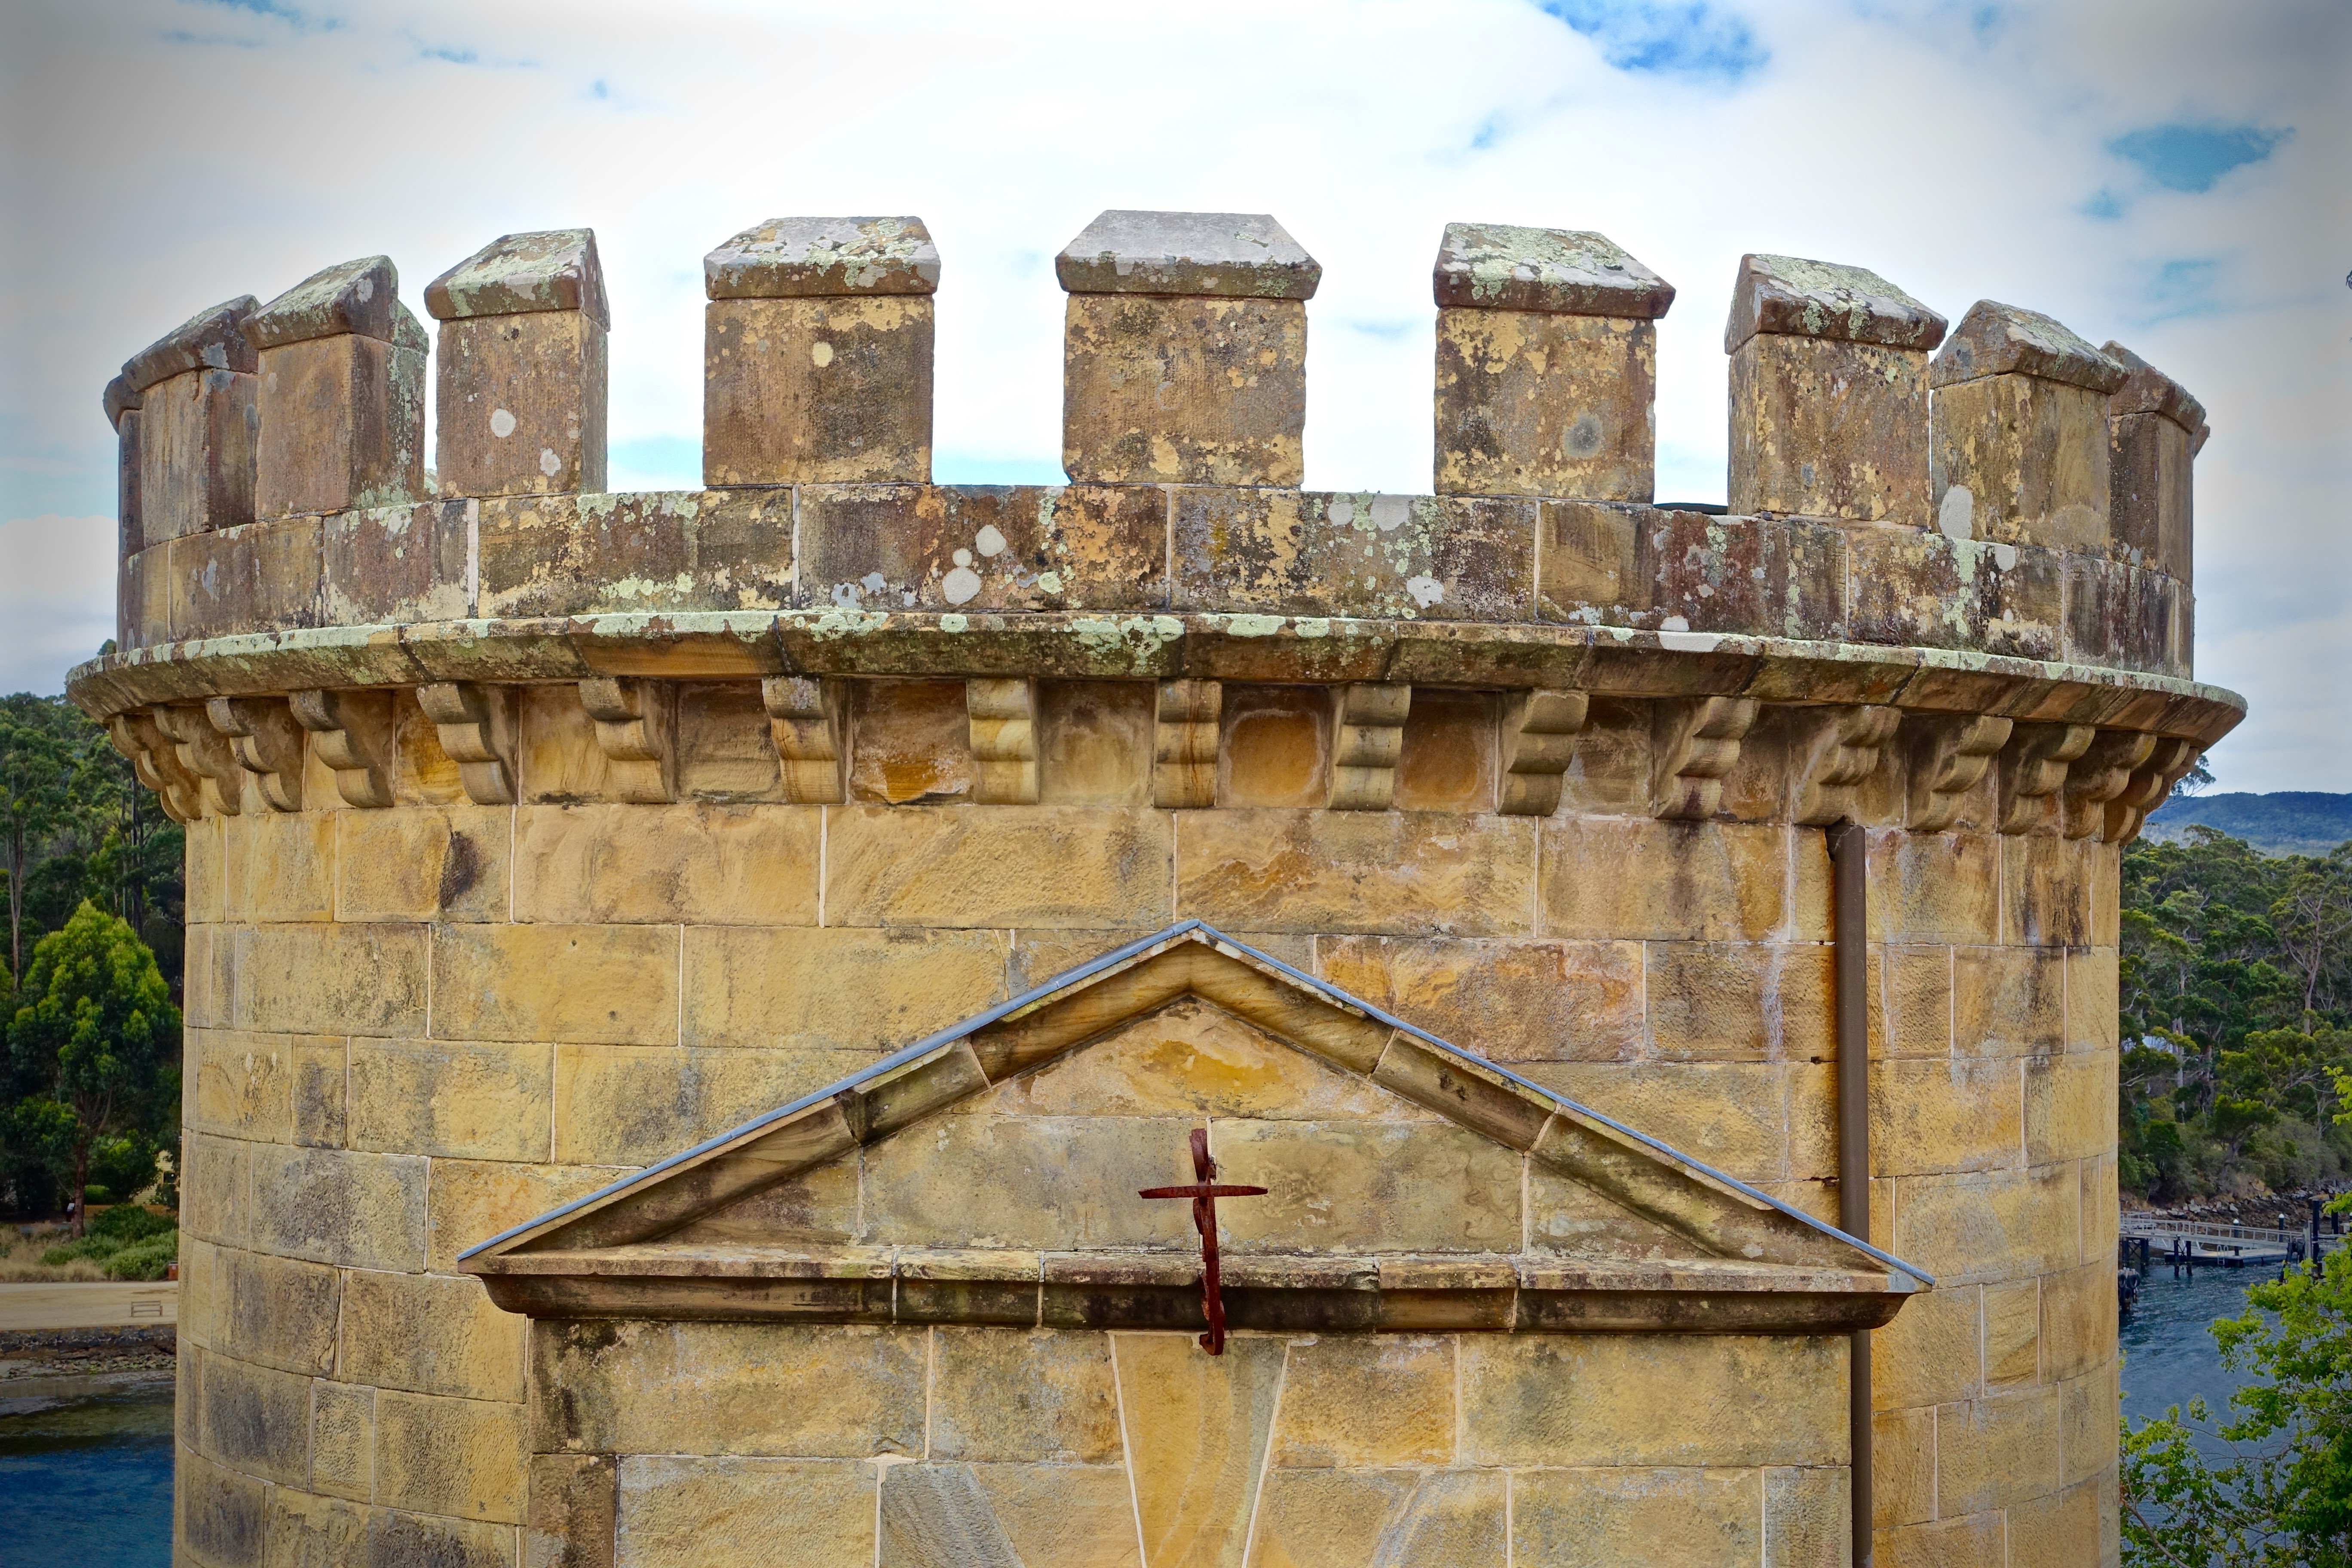
architecture, building, wall, monument, tower, castle, landmark, facade, chapel, historic, fortification, fortress, ruins, monastery, heritage, turret, tasmania, port arthur, ancient history, ancient roman architecture